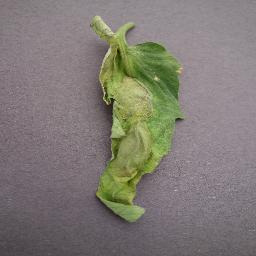
Label: Tomato___Late_blight